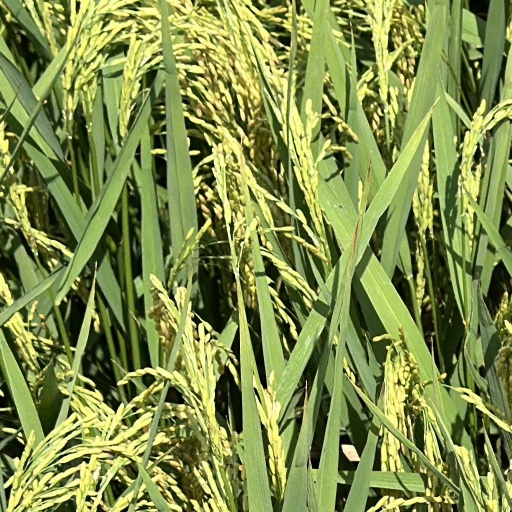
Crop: rice